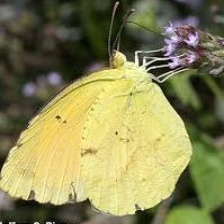
Species: SLEEPY ORANGE
Butterfly family (ImageNet category): sulphur_butterfly